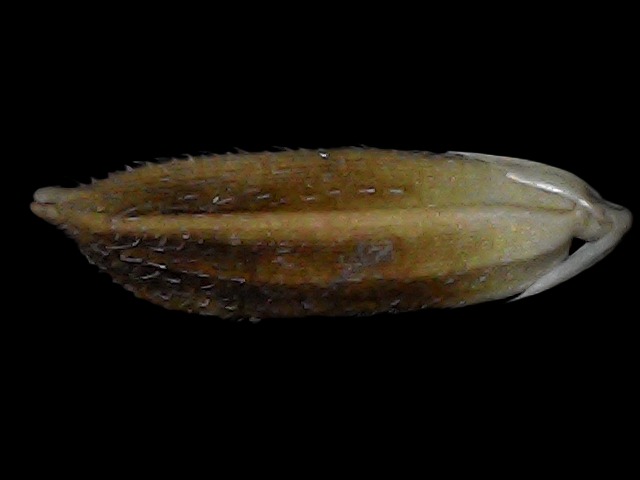
Rice variety: Bd56